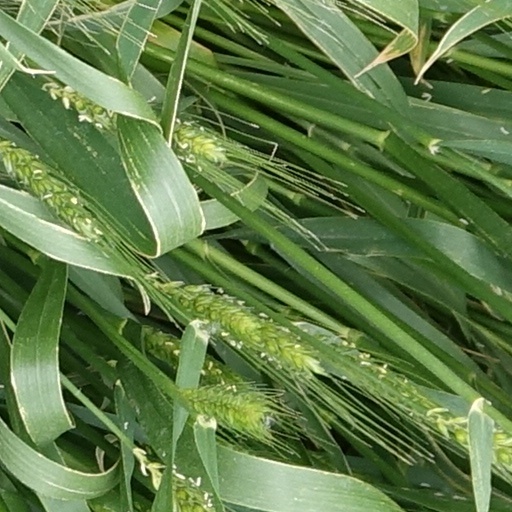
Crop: wheat